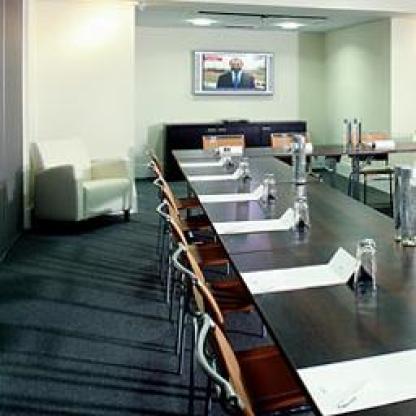
Scene: Indoor